Deforestation in Borneo

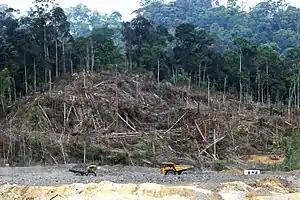
Trees being felled in Kalimantan, the Indonesian part of Borneo, in 2013, to make way for a new coal mining project

Deforestation in Borneo has taken place on an industrial scale since the 1960s. Borneo, the third largest island in the world, divided between Indonesia, Malaysia and Brunei, was once covered by dense tropical and subtropical rainforests.